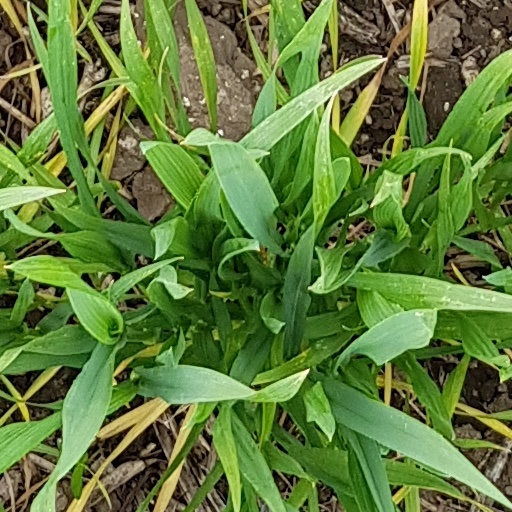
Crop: wheat